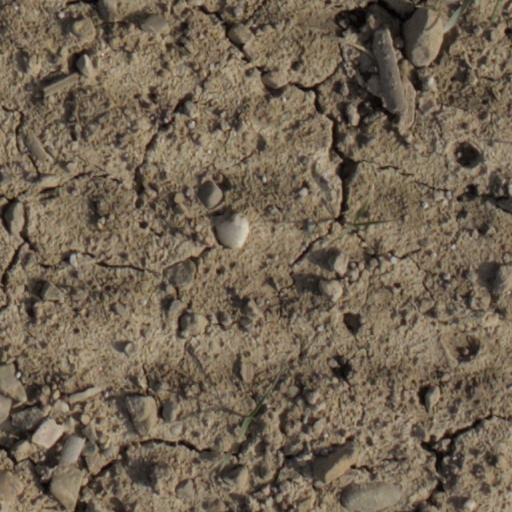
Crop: wheat